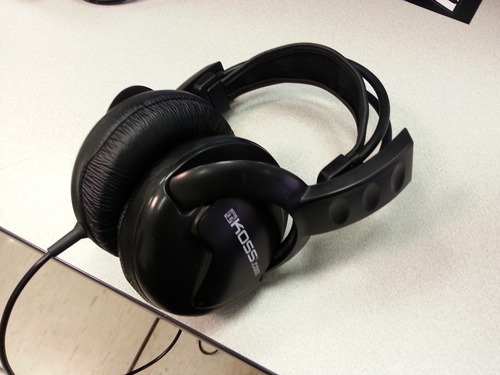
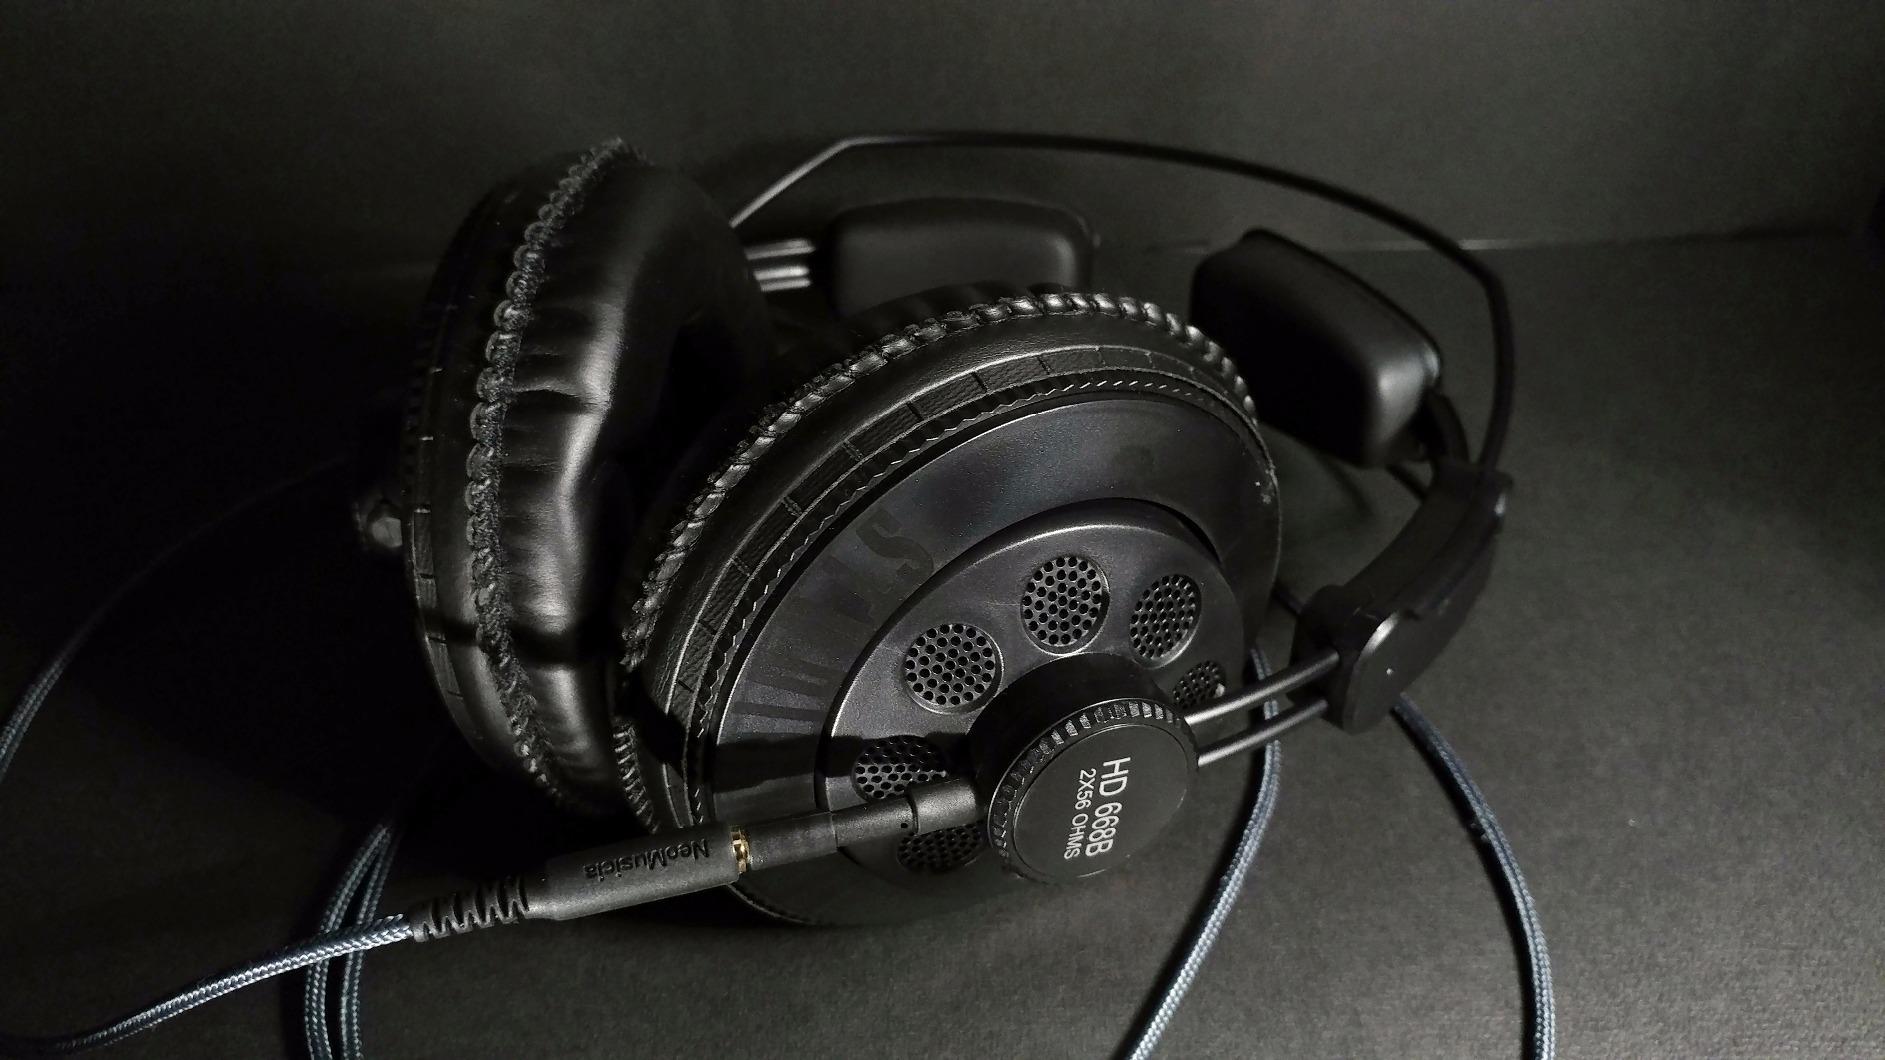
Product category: headphones
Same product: no